Historiography of the British Empire

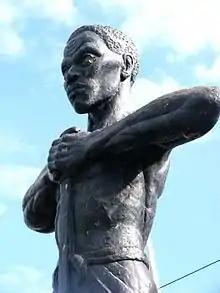
Paul Bogle, a Baptist deacon, was hanged for leading the Morant Bay rebellion in Jamaica, 1865

British mercantilist writers were themselves divided on whether domestic controls were necessary. British mercantilism thus mainly took the form of efforts to control trade. Much of the enforcement against smuggling was handled by the Royal Navy, argued Neil Stout. A wide array of regulations was put in place to encourage exports and discourage imports. Tariffs were placed on imports and bounties given for exports, and the export of some raw materials was banned completely. The Navigation Acts expelled foreign merchants from England's domestic trade. The nation aggressively sought colonies and once under British control, regulations were imposed that allowed the colony to only produce raw materials and to only trade with Britain. This led to smuggling by major merchants and political friction with the businessmen of these colonies. Mercantilist policies (such as forbidding trade with other empires and controls over smuggling) were a major irritant leading to the American Revolution.